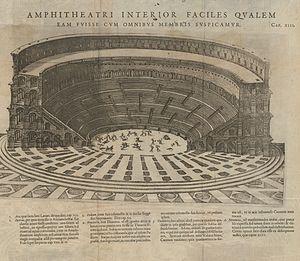
Le nombre des amphithéâtres jadis implantés à travers l'empire romain semble largement dépasser les deux cents, les Romains en ayant pourvu la plupart de leurs cités. Aujourd'hui, les vestiges se limitent pour la plupart d'entre eux à l'arène encore visible au niveau du sol, ou à des vestiges qui ne laissent apparaître qu'une partie de l'édifice ou de ses fondations.